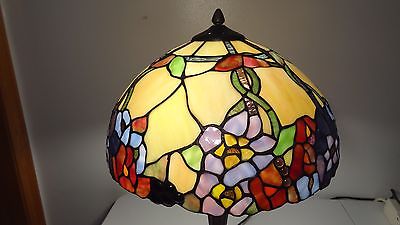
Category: lamp